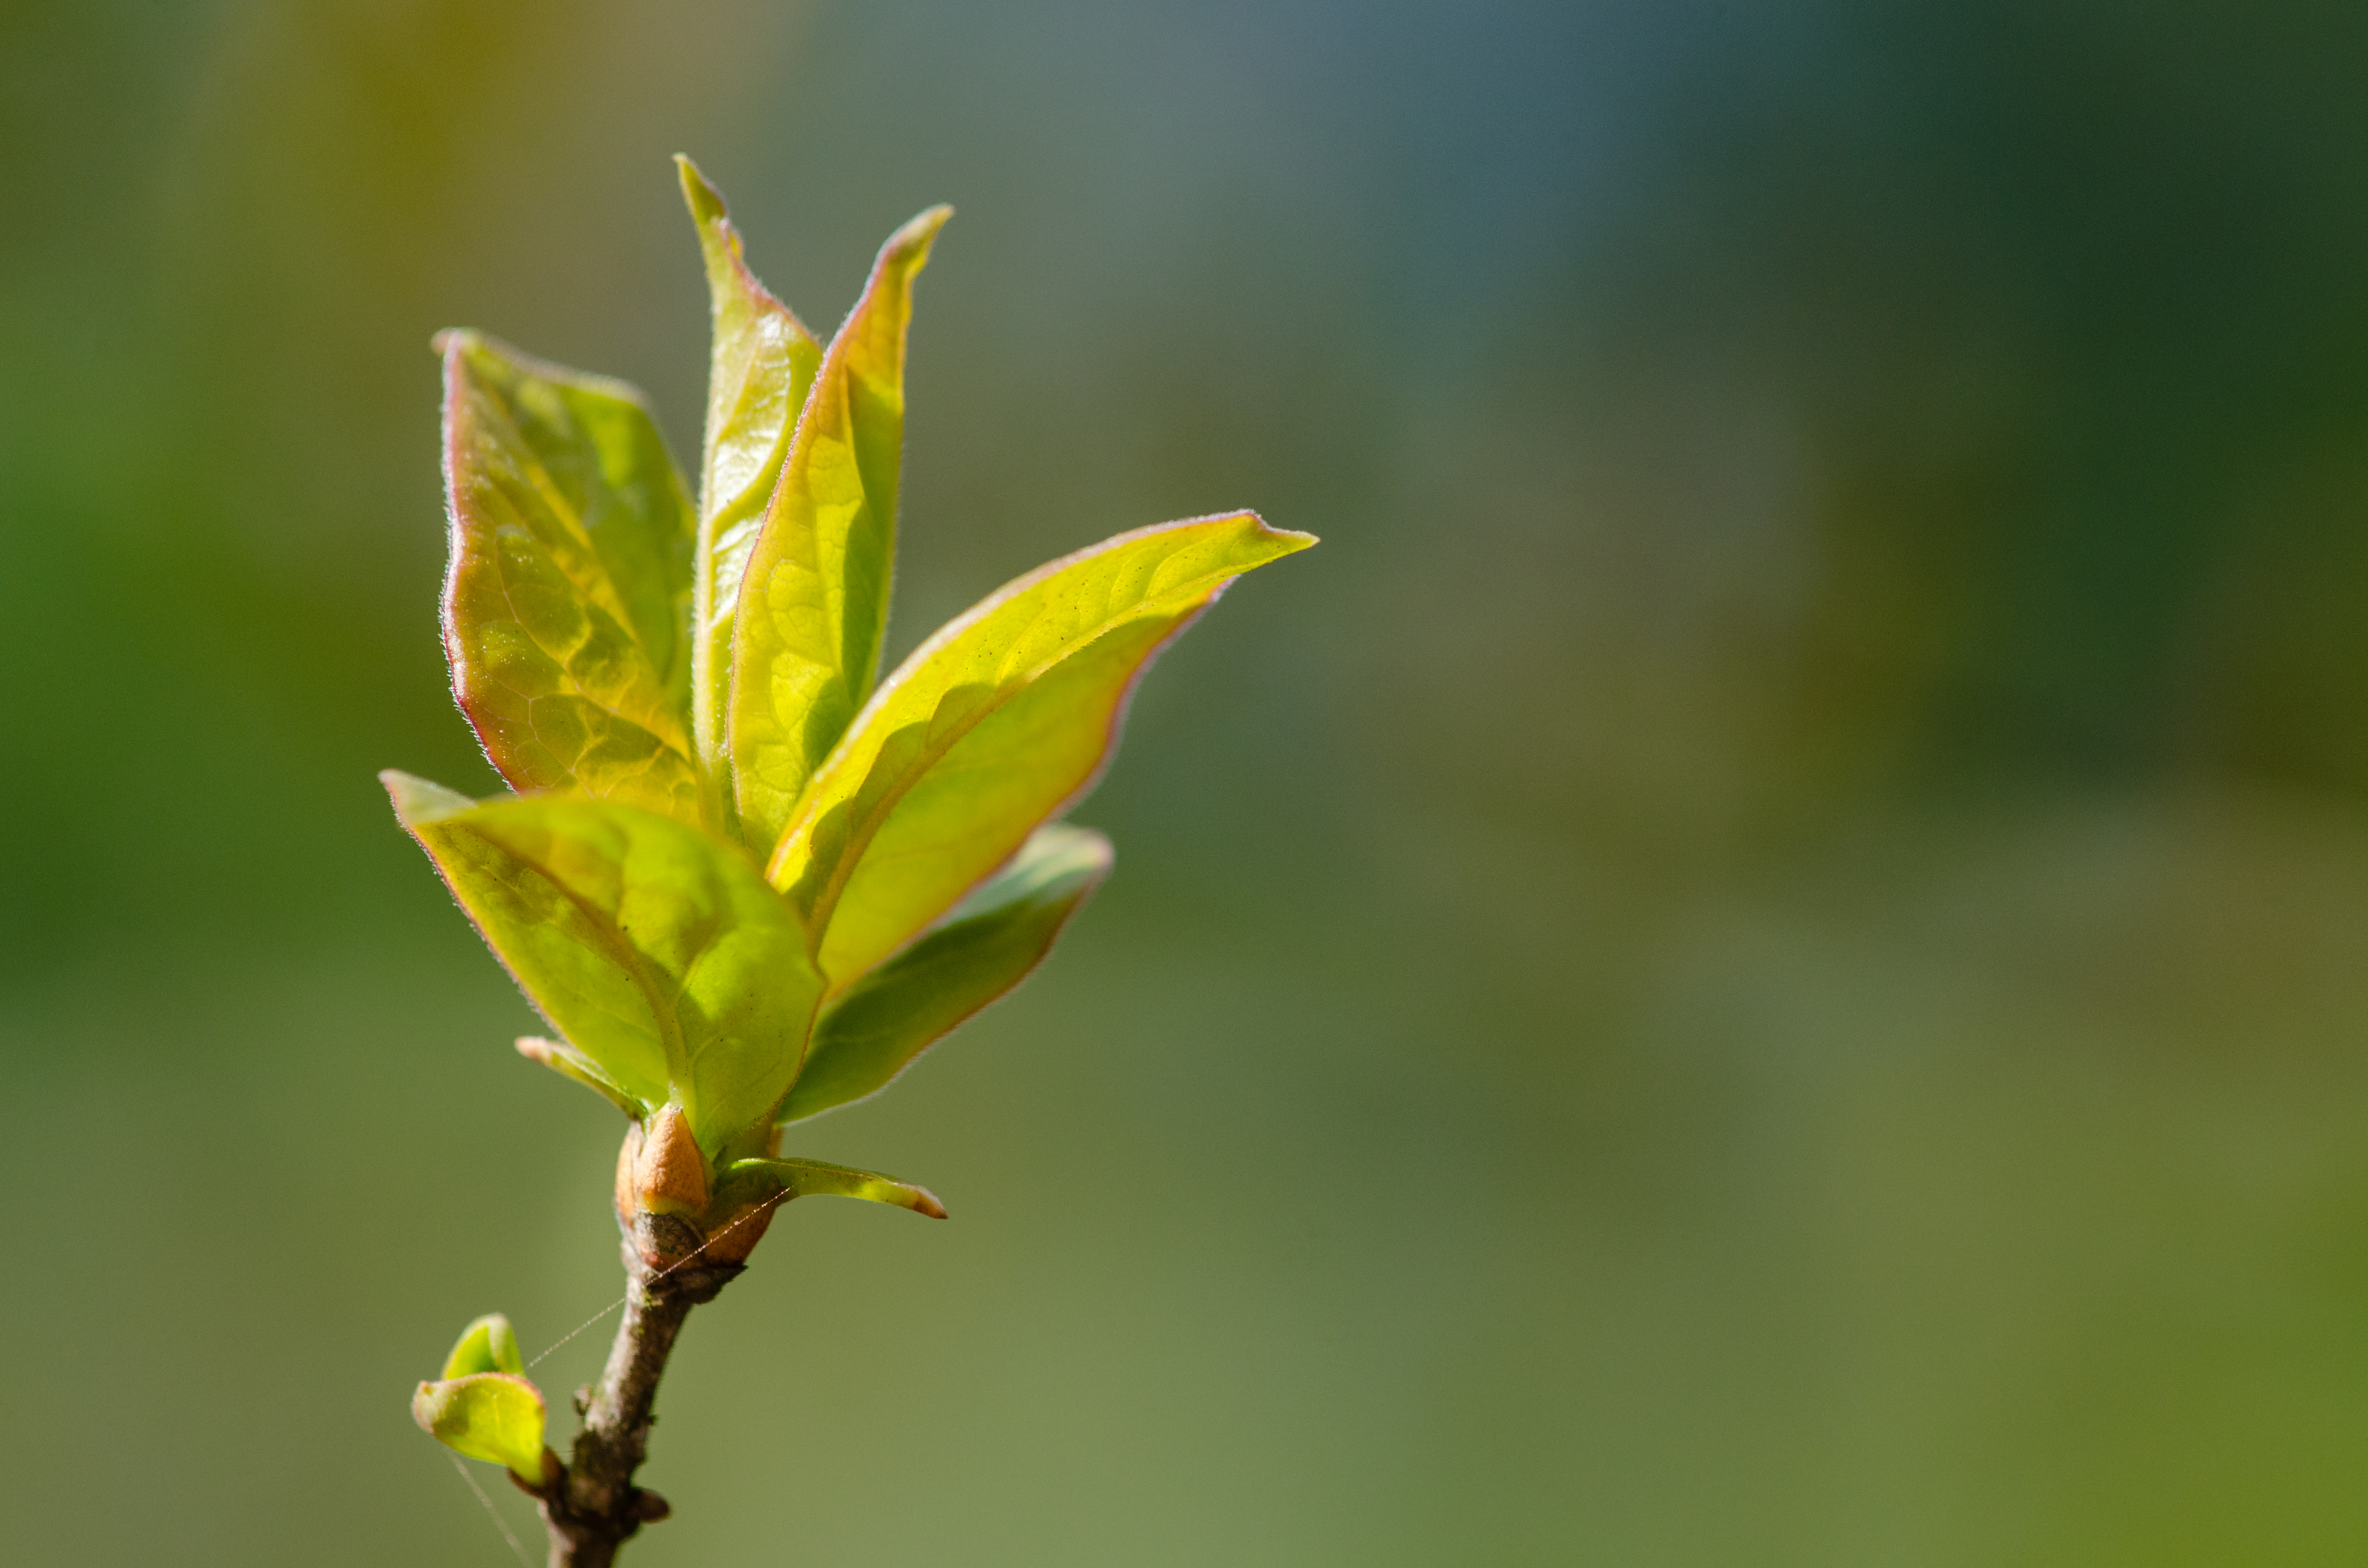
tree, nature, grass, branch, blossom, plant, photography, sunlight, leaf, flower, green, autumn, botany, yellow, flora, wildflower, close up, shrub, bud, macro photography, flowering plant, plant stem, woody plant, land plant